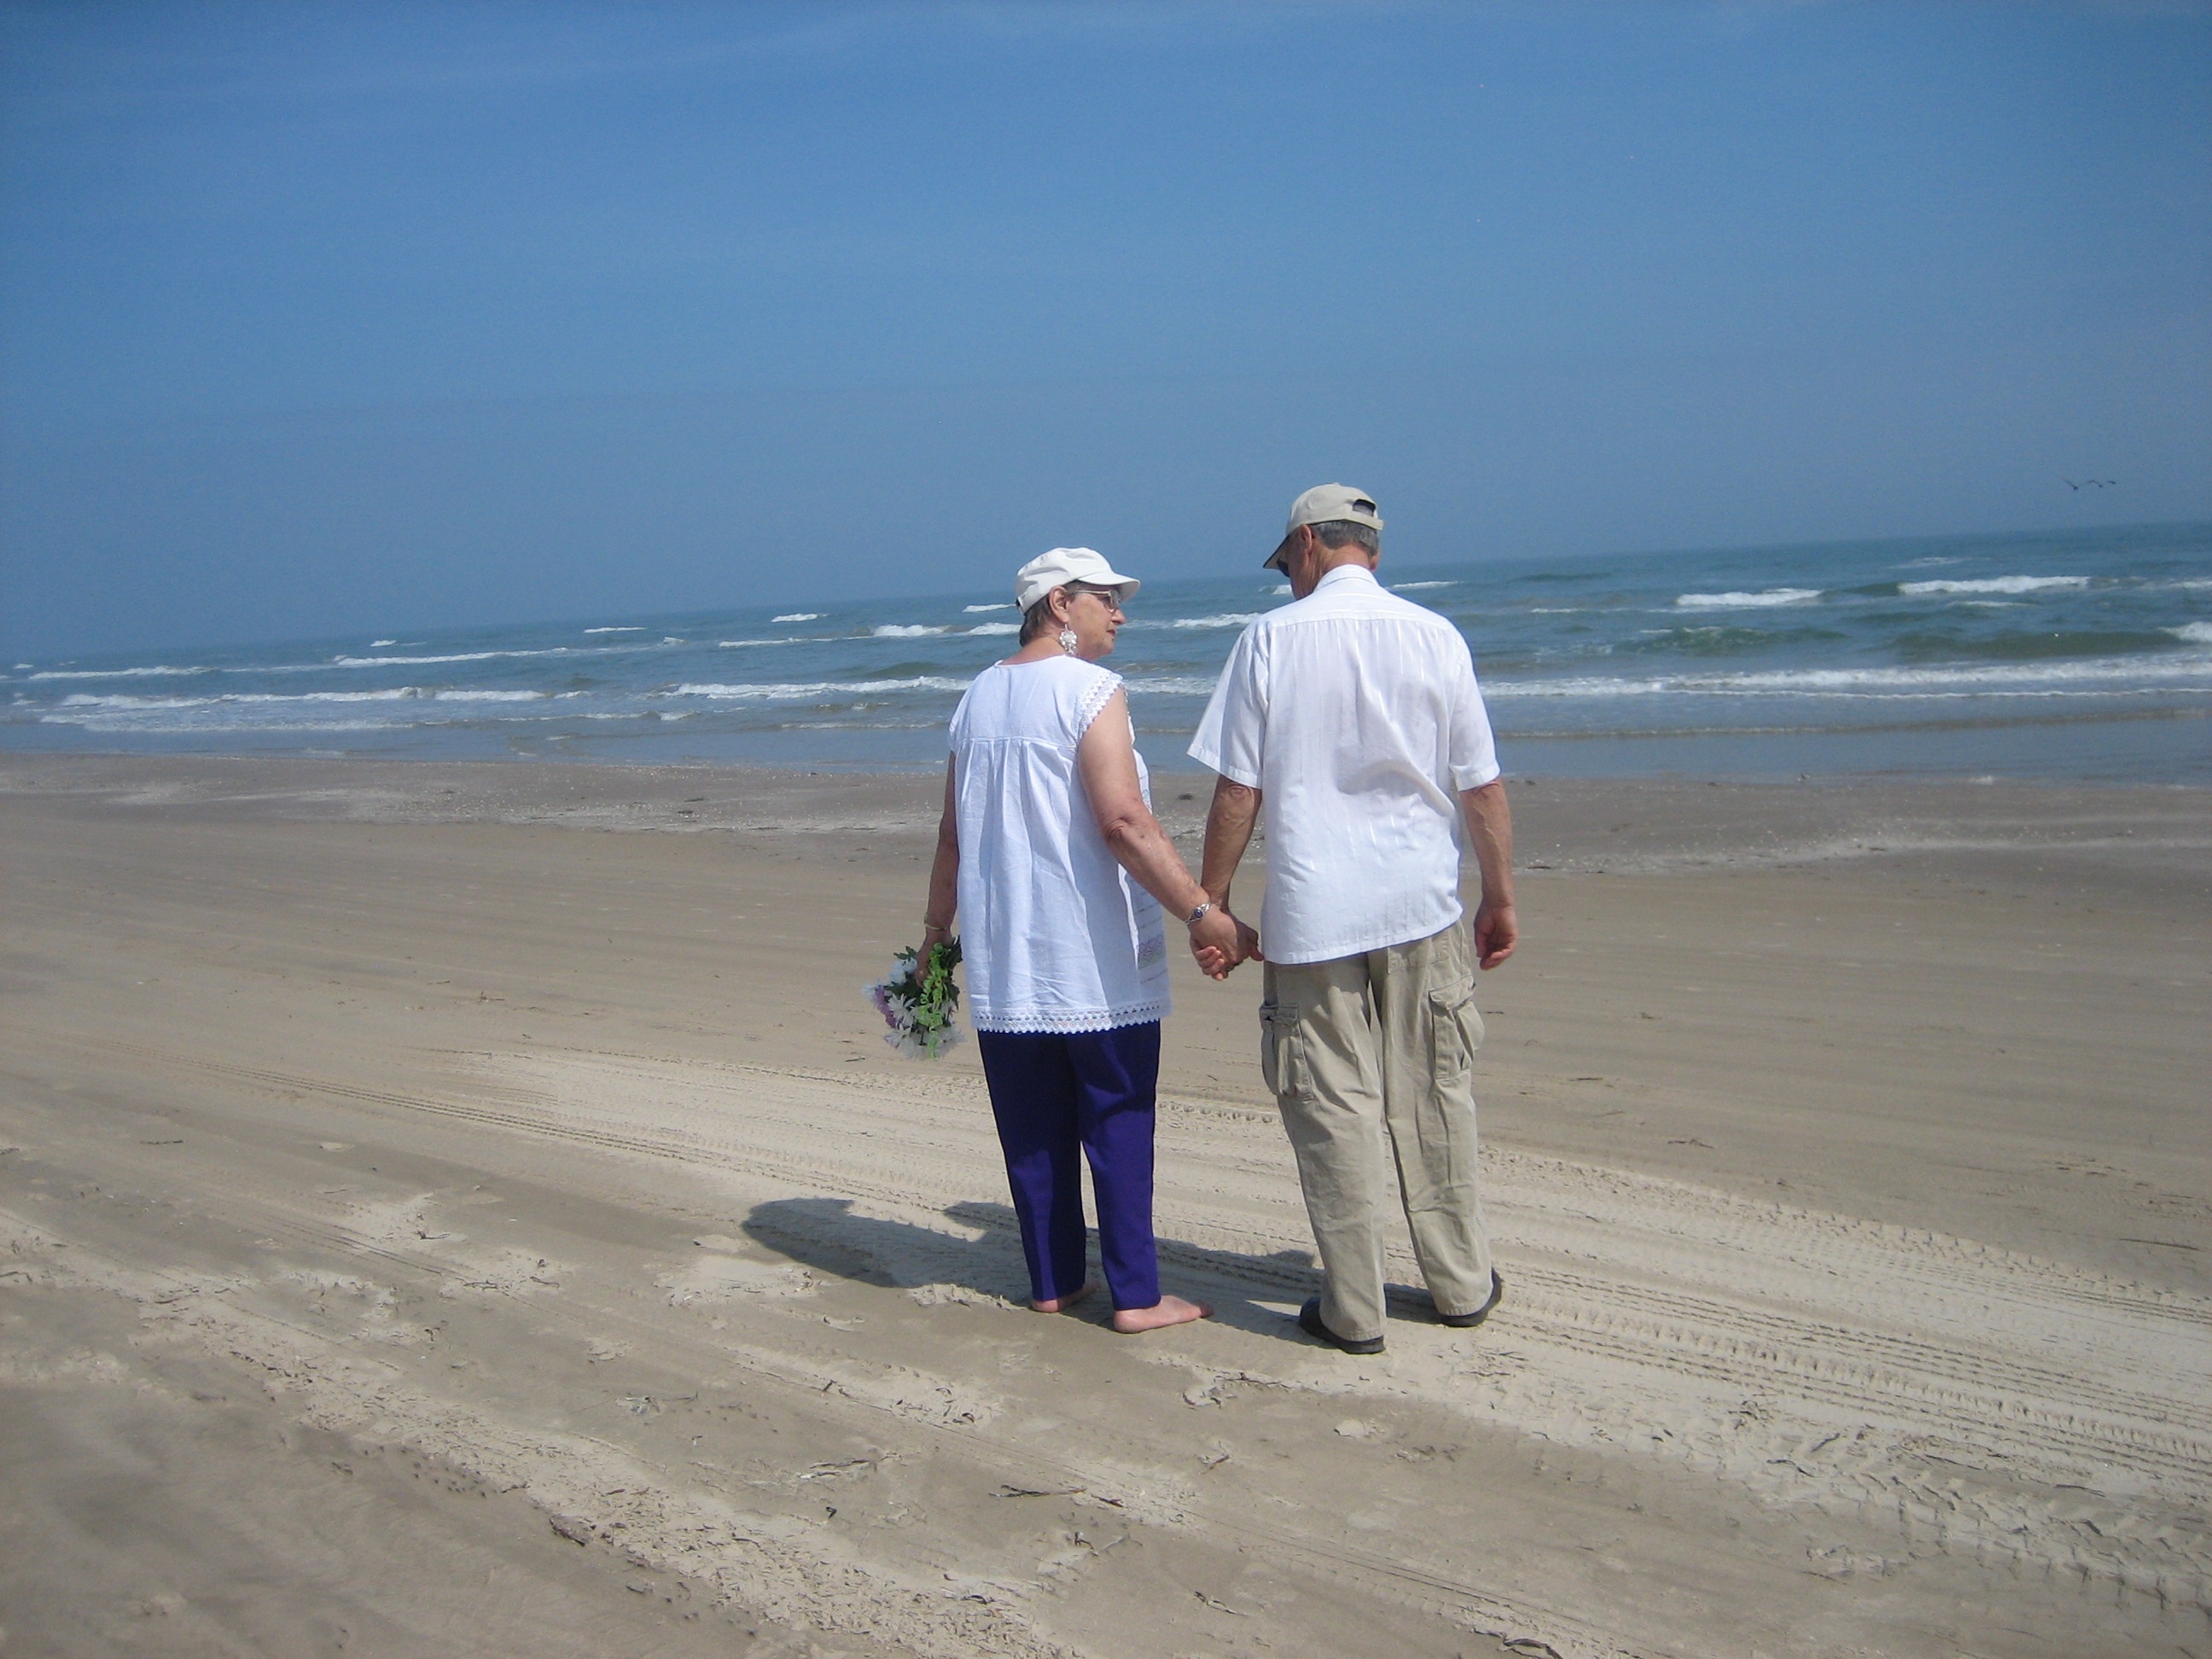
beach, sea, coast, water, sand, ocean, horizon, people, sky, sun, shore, wave, vacation, travel, surf, relax, scenic, tropical, seascape, bay, lifestyle, body of water, happy, cape